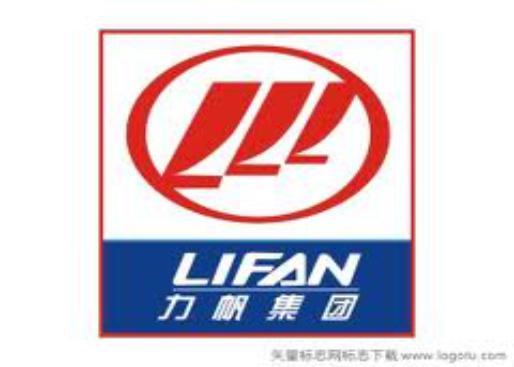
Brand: lifan-2
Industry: Transportation